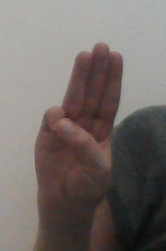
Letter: thaa